Danedream

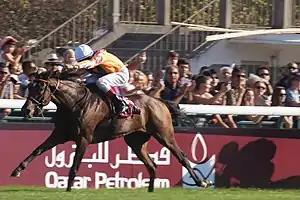
Danedream with Andrasch Starke winning the 2011 Prix de l'Arc de Triomphe

Danedream (foaled 7 May 2008- August 31, 2023 ) was a German Thoroughbred racehorse best known for winning the 2011 Prix de l'Arc de Triomphe in race record time. She is one of only three German trained horses to win the Arc, the others being Star Appeal in 1975 and Torquator Tasso in 2021. In November 2011 she became the first German-trained horse to win a Cartier Racing Award.